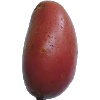
Label: Potato Red Washed 1